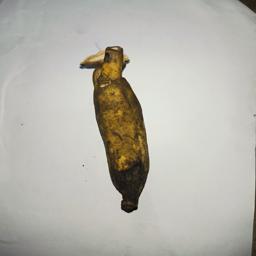
Banana variety: Bangla Kola